St Peter's and St Paul's Church, Bydgoszcz

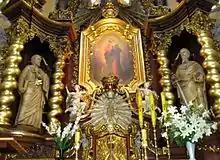
Main altar with Maksymilian Piotrowski painting

The church was built externally in the Neo-Gothic eclectic style with neo-romanesque elements. The interior is Neo-Baroque. It is the most complex architectural temple in Bydgoszcz.